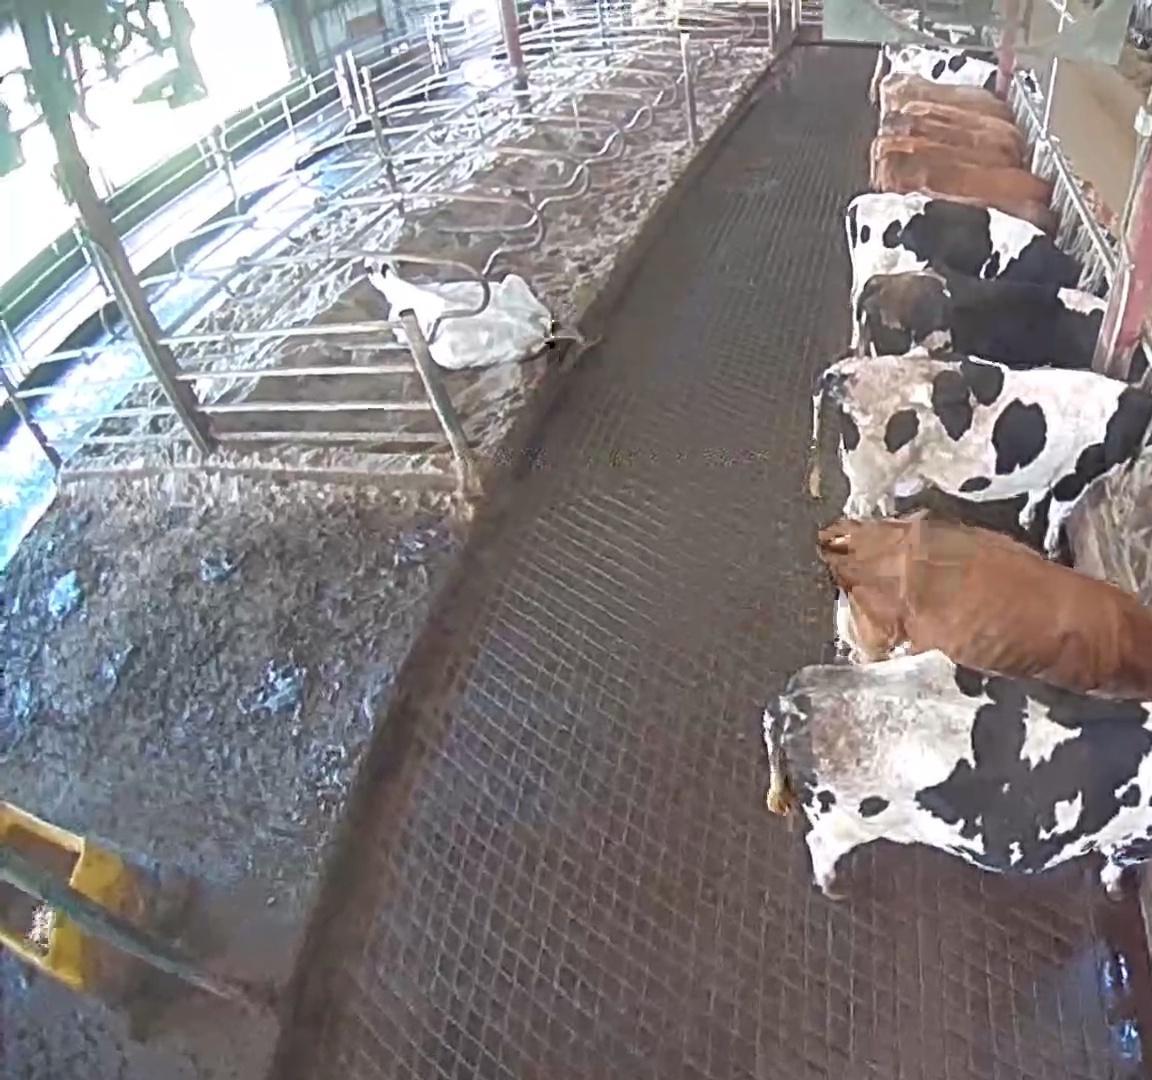
Number of cows: 10